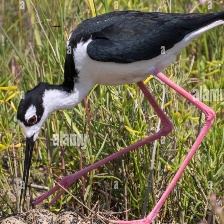
Species: BLACK NECKED STILT
Scientific name: HIMANTOPUS MEXICANUS